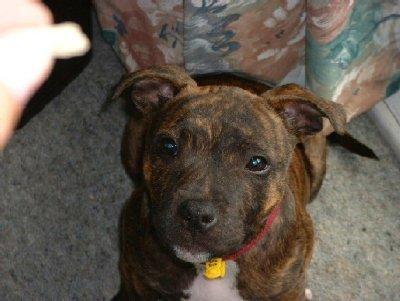
Staffordshire_bullterrier